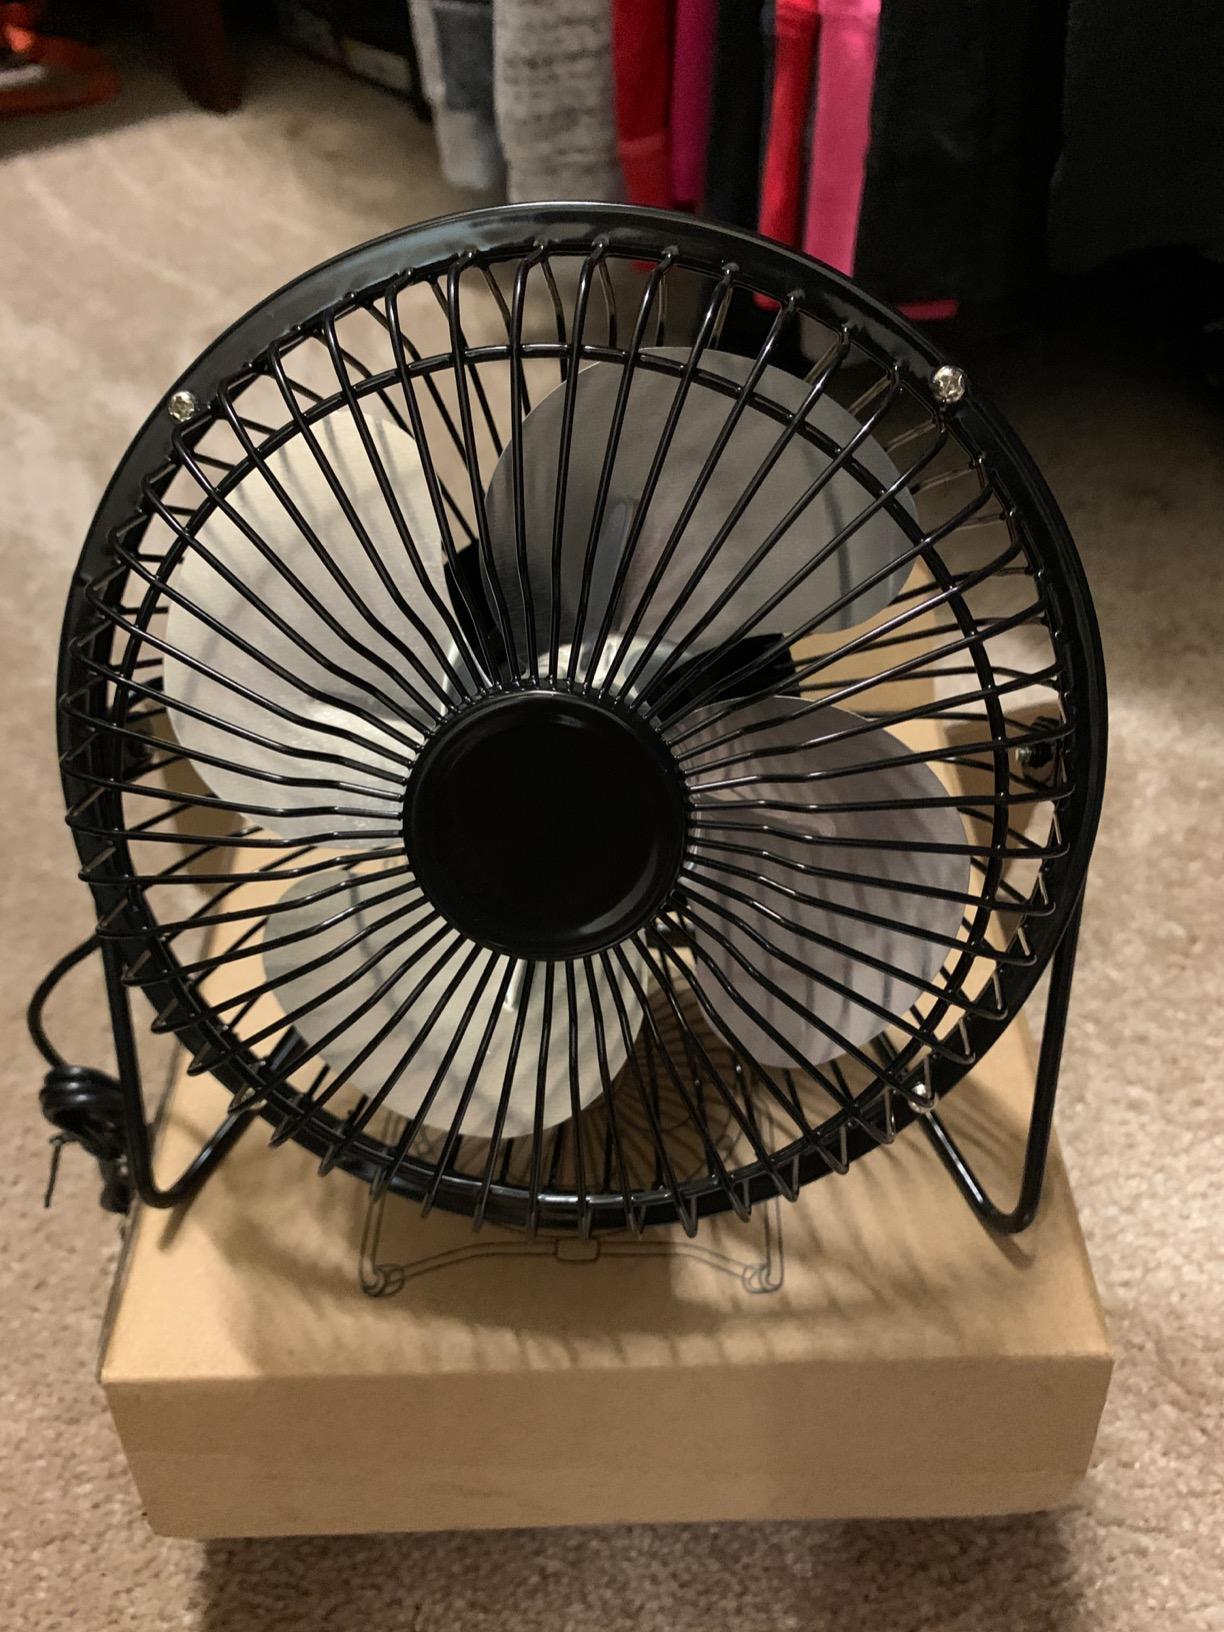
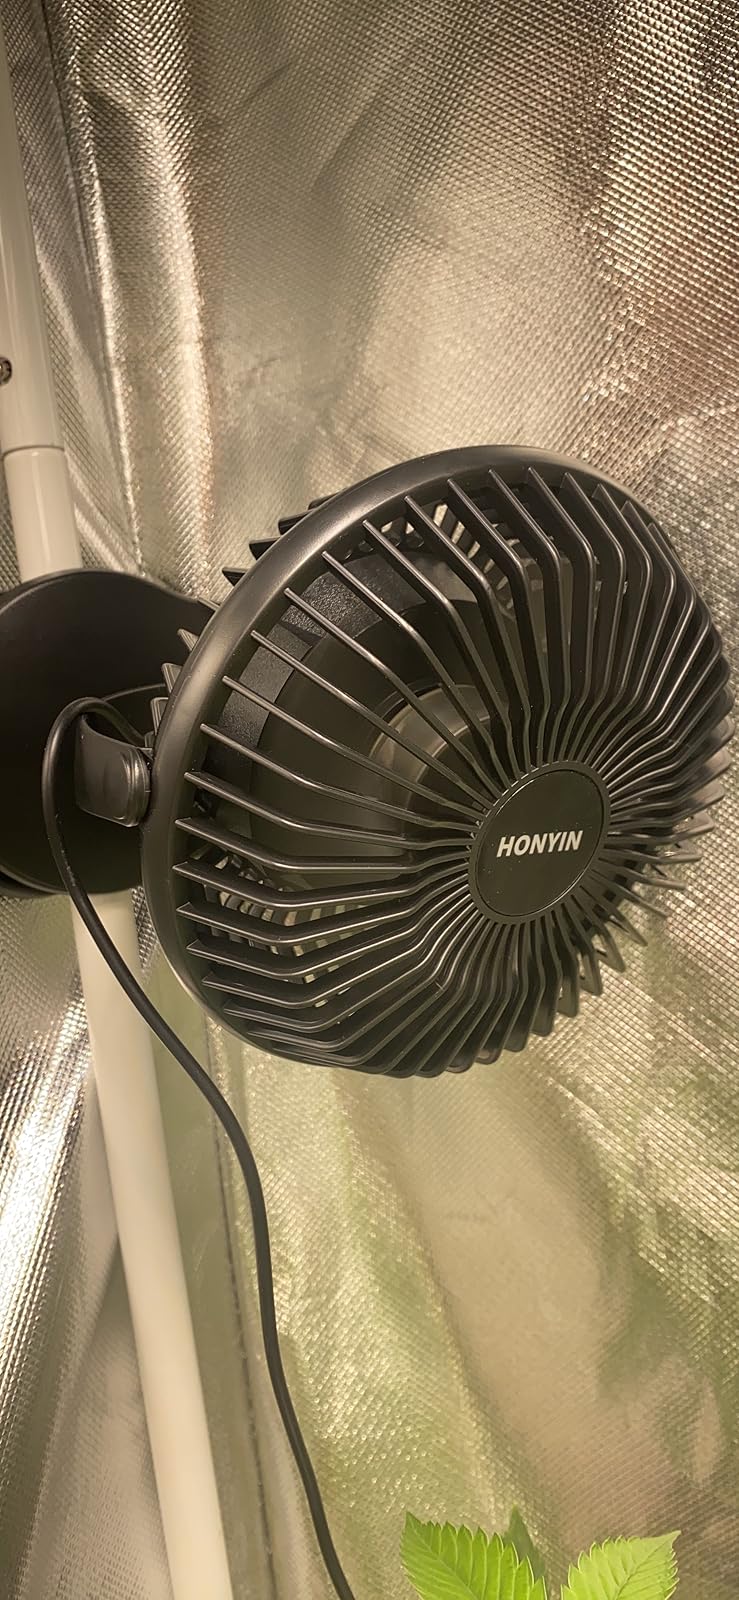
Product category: fan
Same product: no